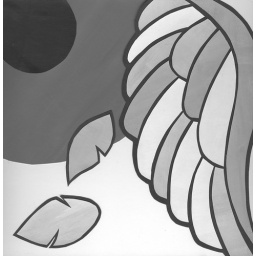
Inspired by the legendary tale of Daedalus and Icarus from Greek mythology. Made from copy paper painted in shades of gray